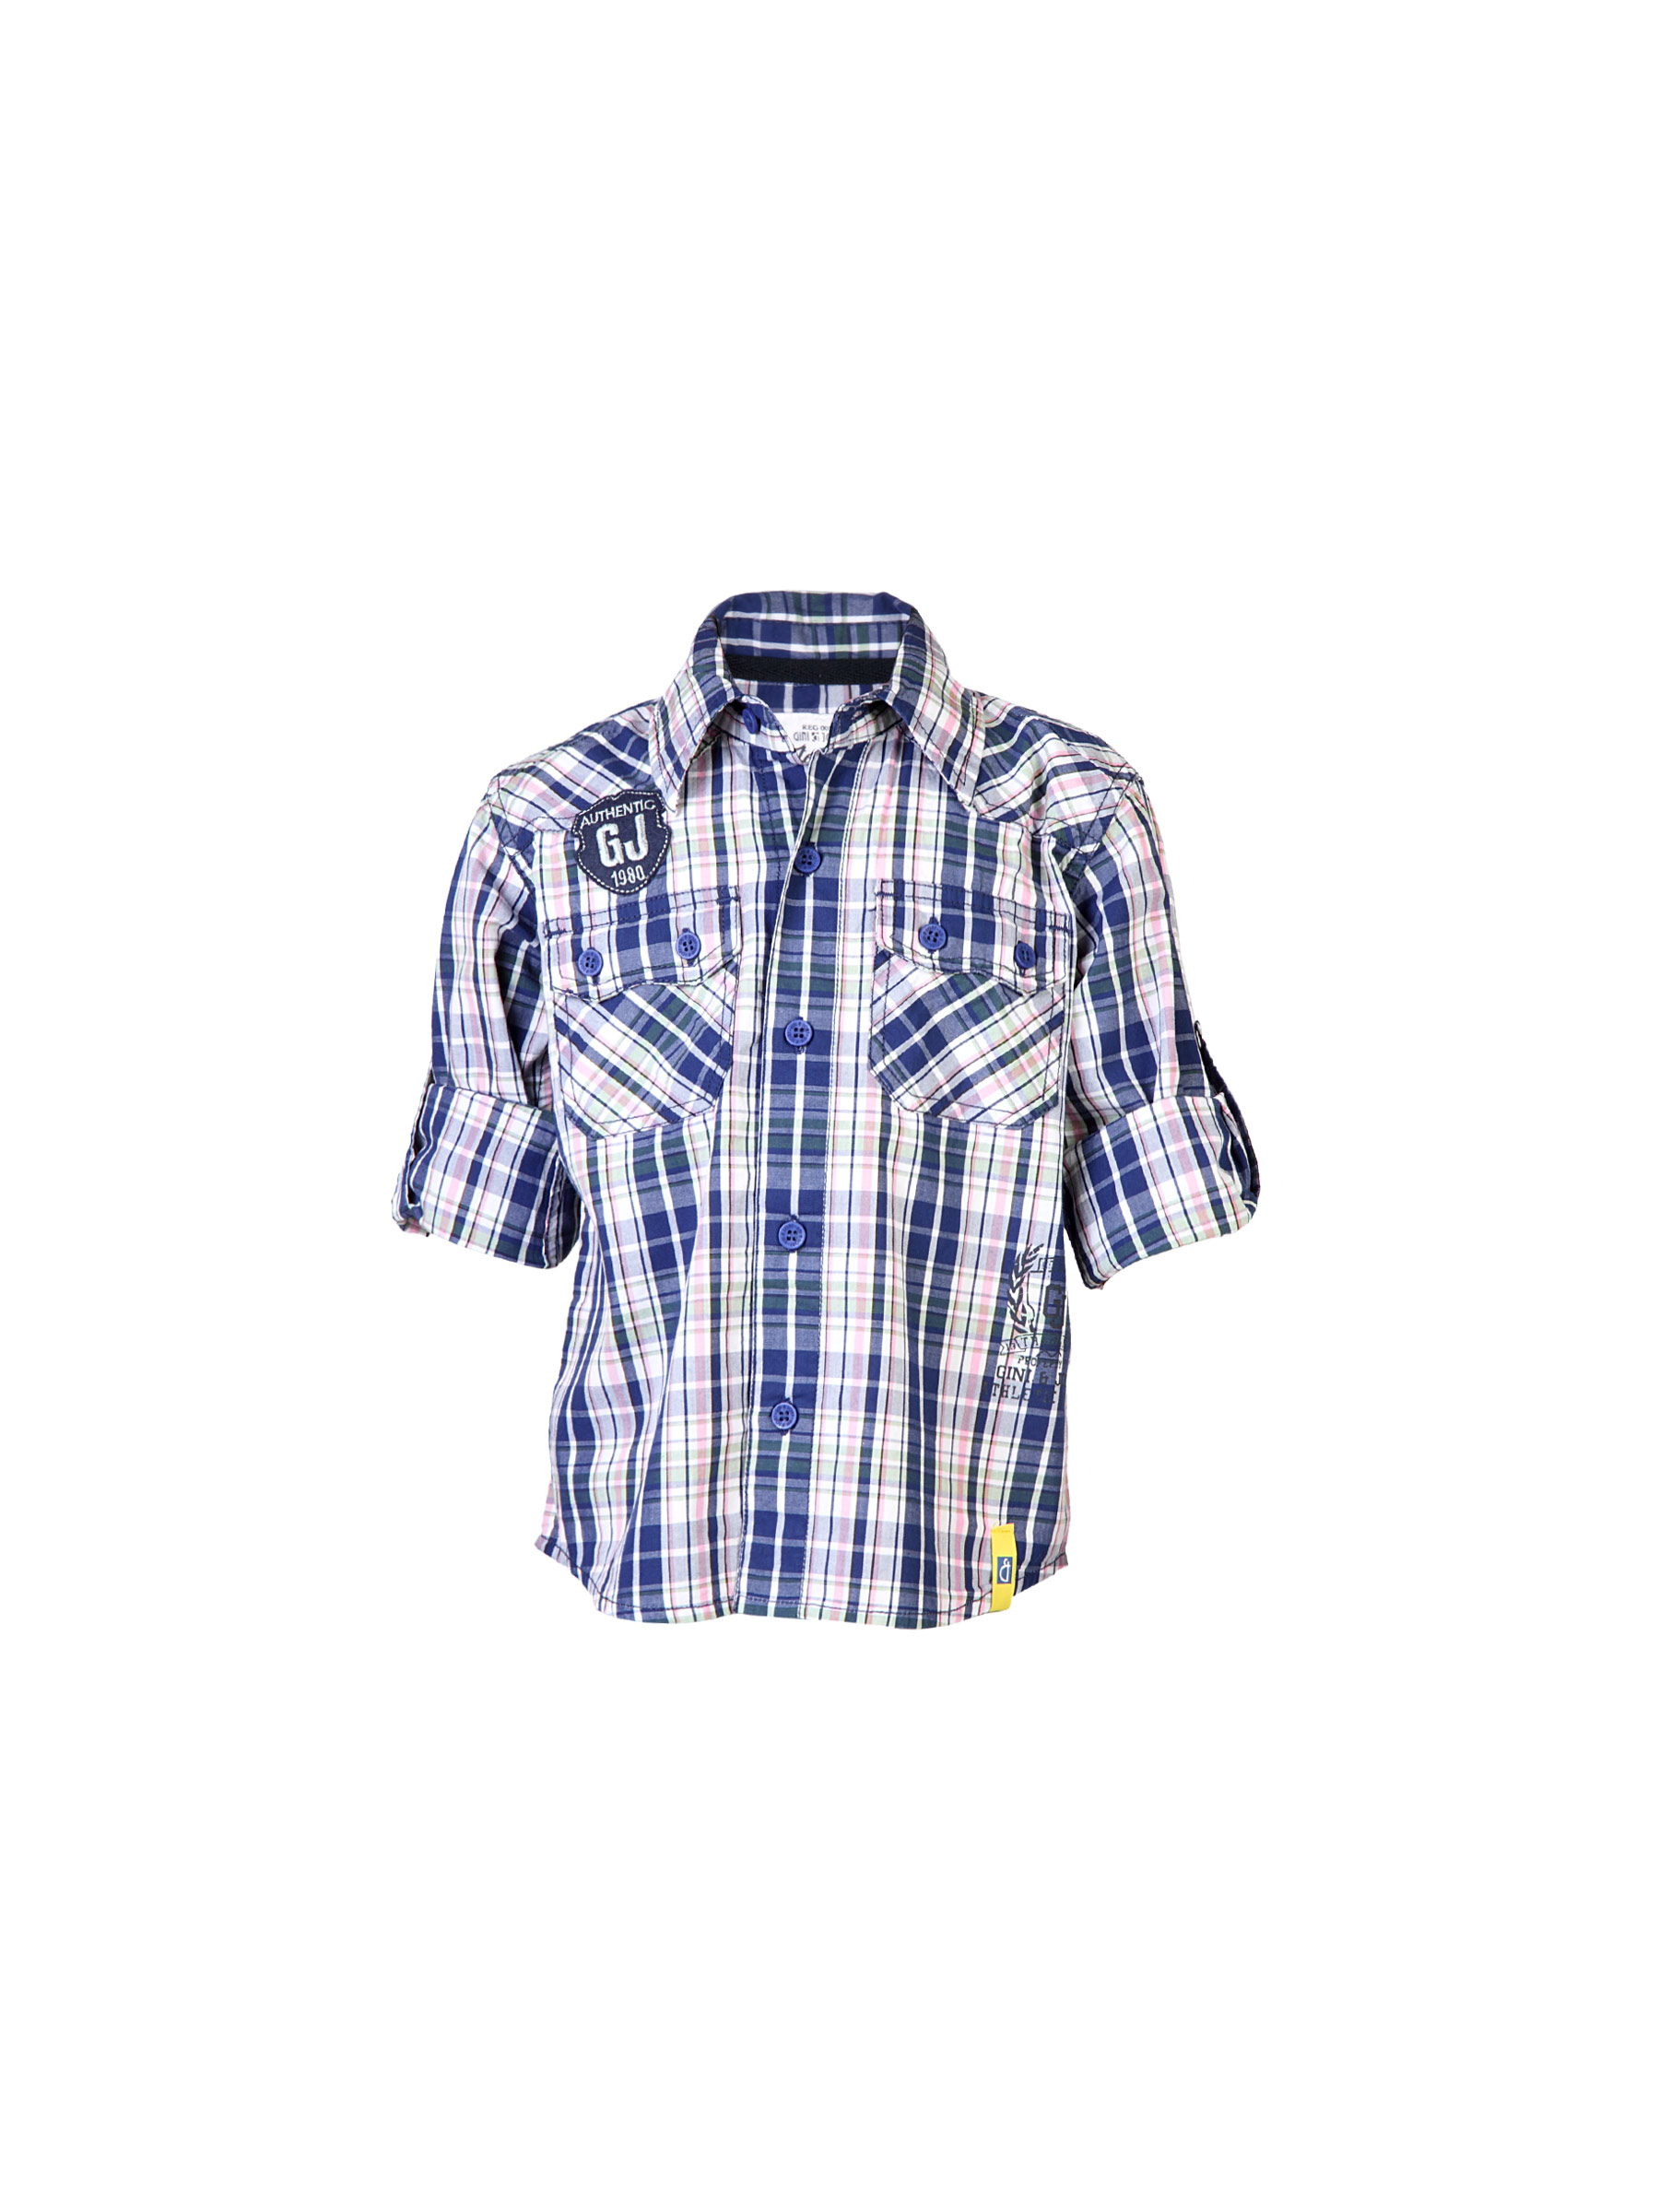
Gini and Jony Kids Boys Check Blue Shirts
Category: Apparel / Topwear / Shirts
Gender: Men
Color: Blue
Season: Fall 2011
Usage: Casual